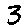
Label: 3